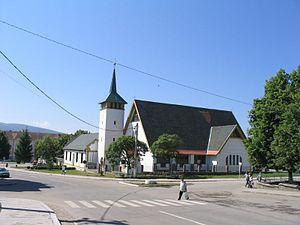
Baraolt est une ville du județ de Covasna, à l'est de la Transylvanie, dans le Pays sicule en Roumanie.